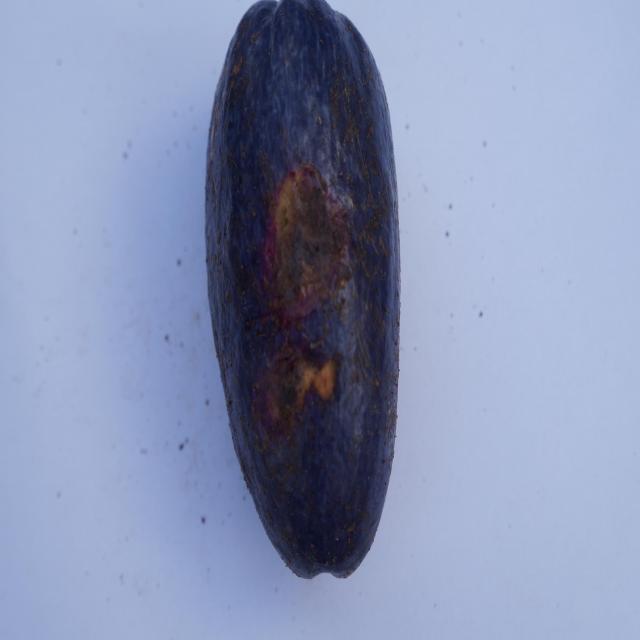
Plum grade: spotted